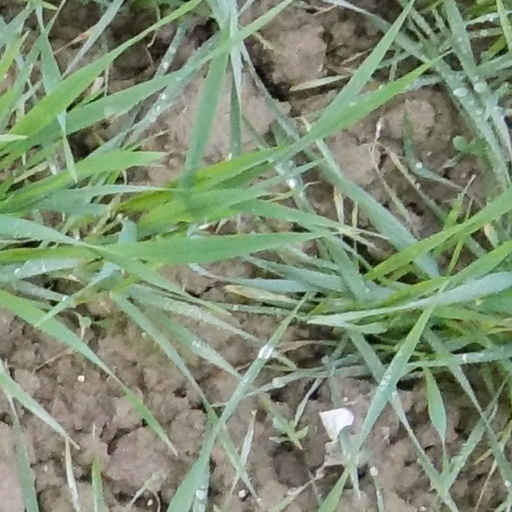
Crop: wheat